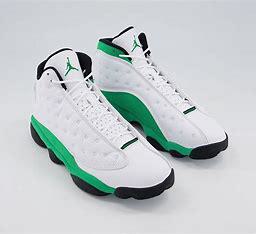
Brand: Jordan
Model: 13 Retro